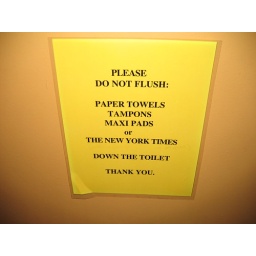
found in bathroom at Sylvester's in the Graham building on Pleasant Street